The Naked Angel

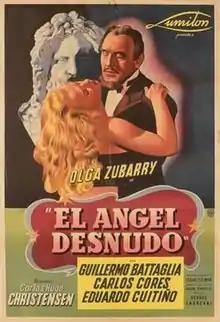
Theatrical release poster

The Naked Angel (Spanish:El ángel desnudo) is a 1946 Argentine drama film directed by Carlos Hugo Christensen and starring Olga Zubarry, Guillermo Battaglia and Carlos Cores. The film is based on the novella "Fräulein Else" by Arthur Schnitzler. The director, Christensen, had gained a reputation for exploring more sexual themes in his films than was traditional in Argentine cinema at the time. It is an iconic work of the classical era of Argentina cinema.